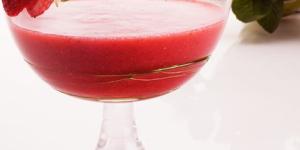
cocktail de champagne pato frio